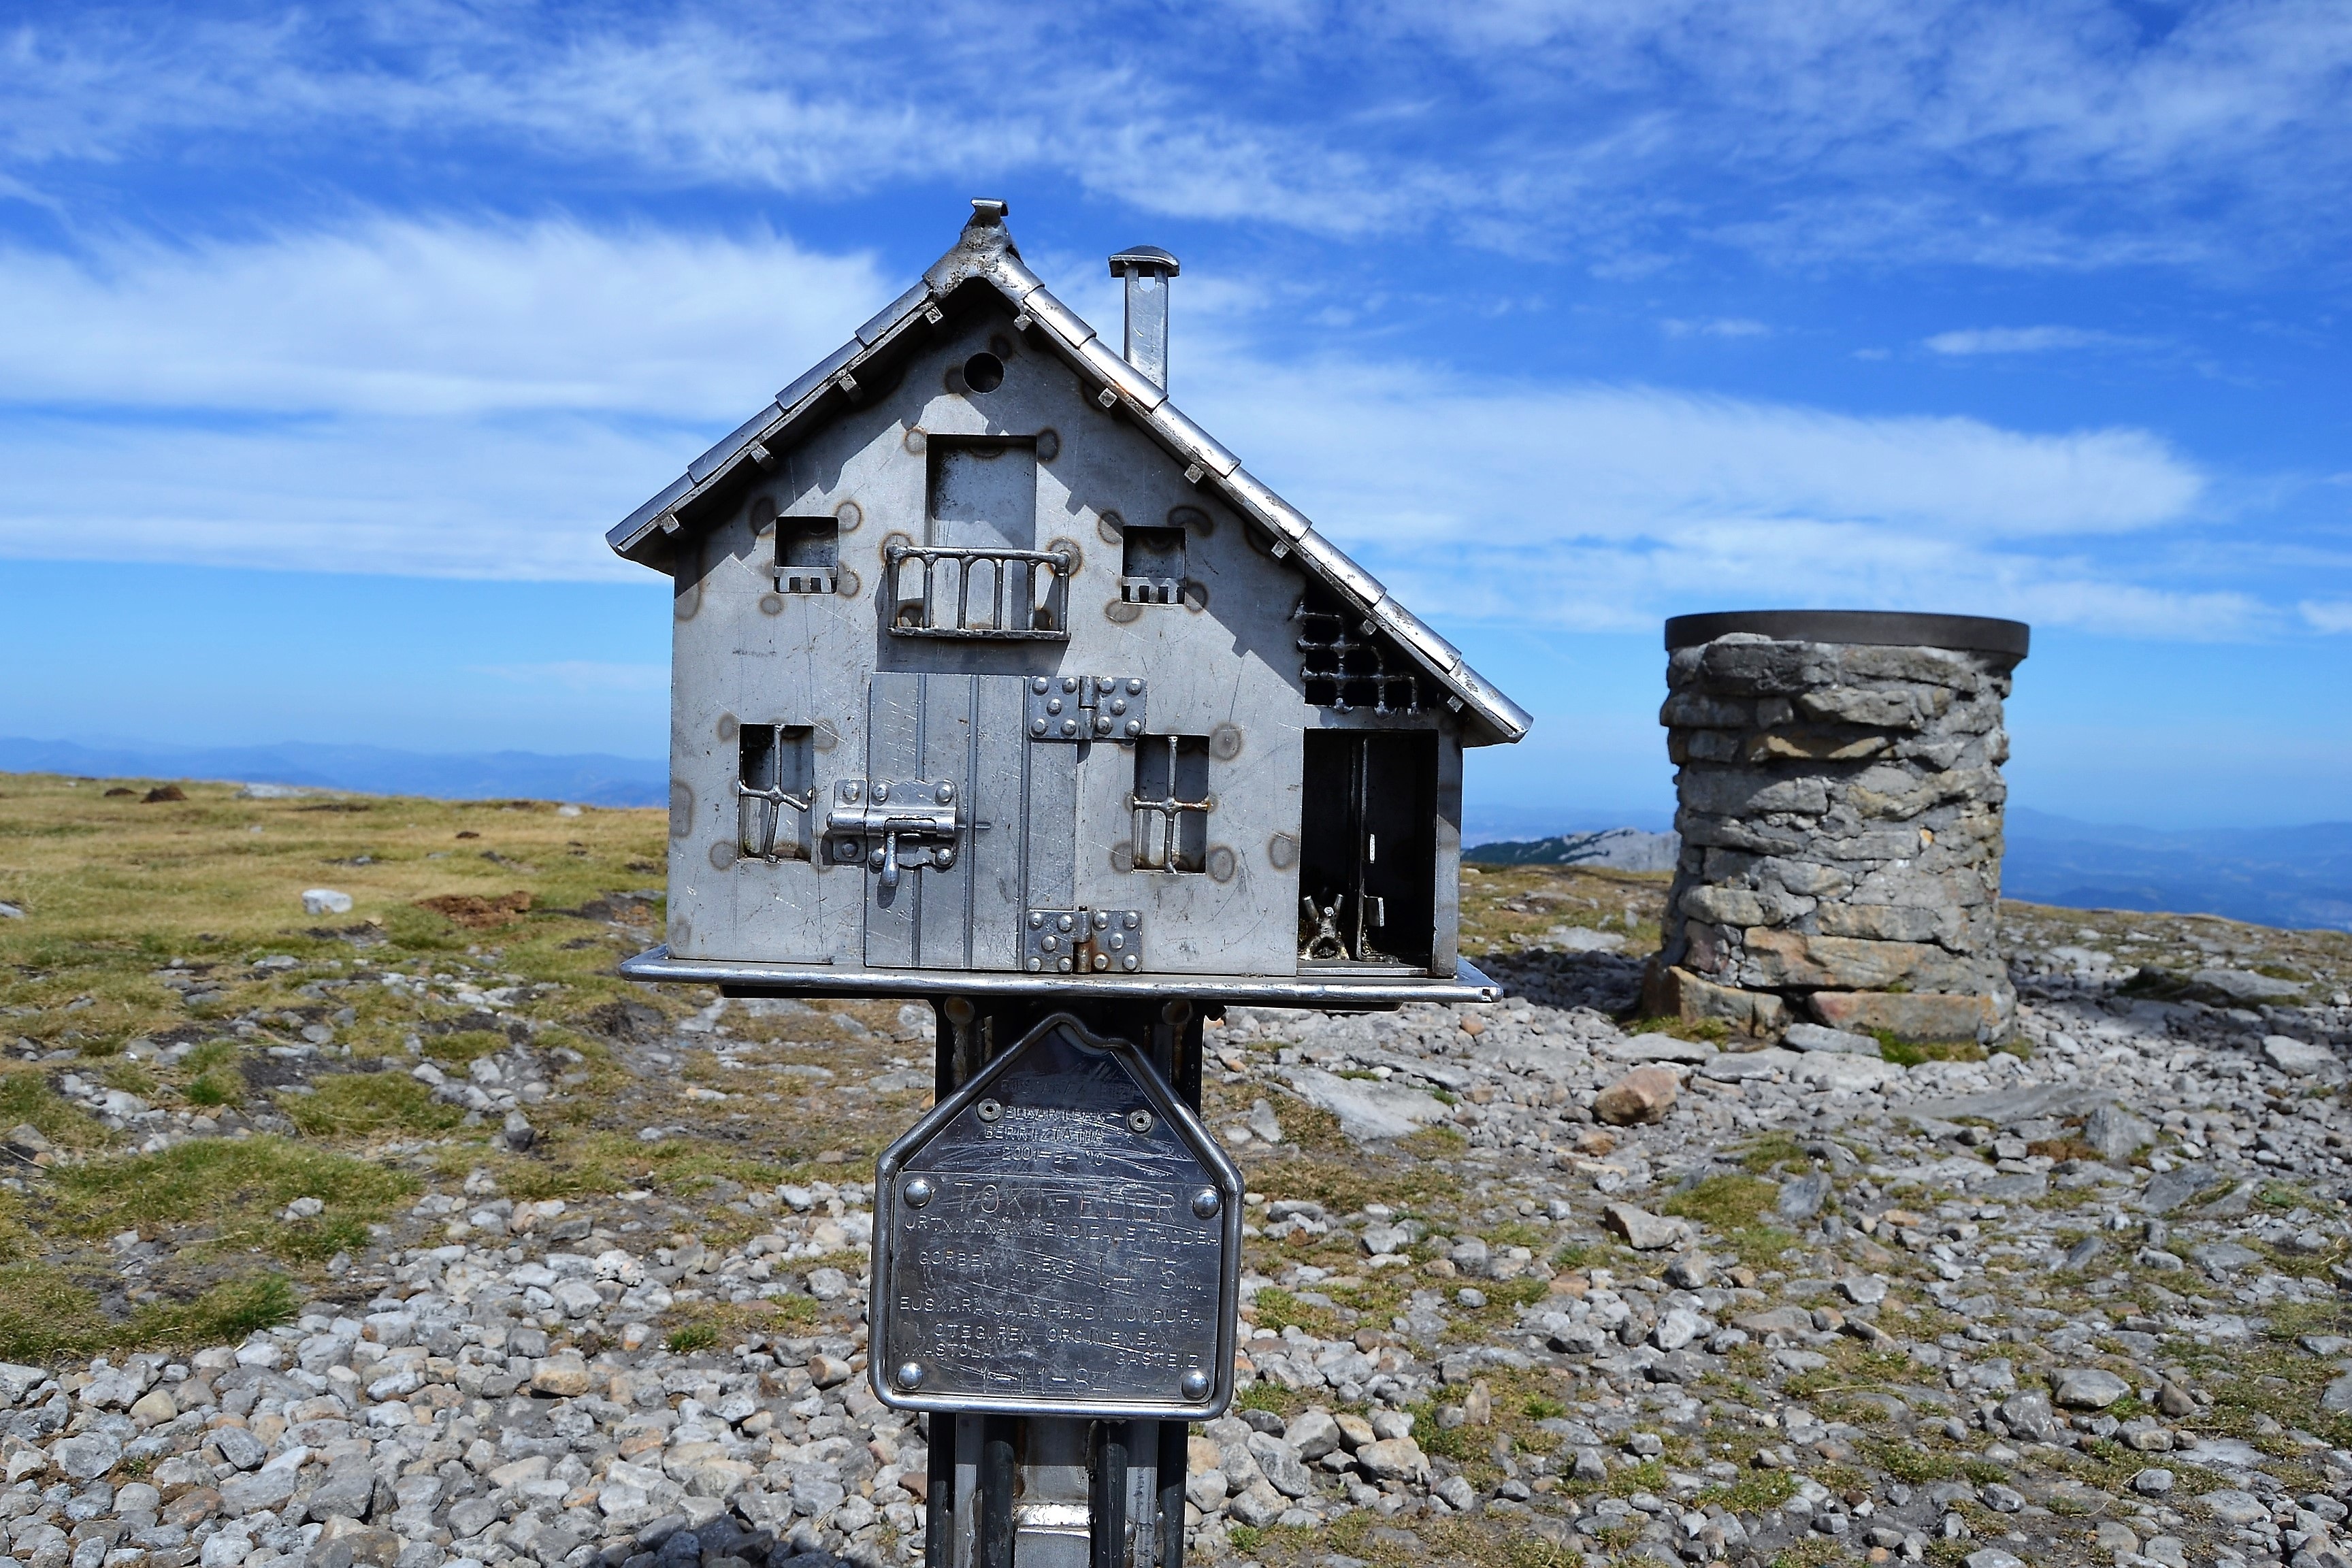
sea, coast, nature, rock, mountain, building, tower, chapel, mailbox, ruins, vizcaya, rural area, gorbea